Nick Oliveri

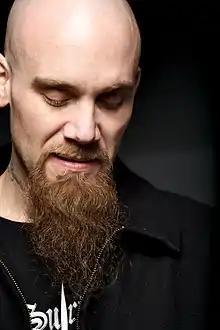
Oliveri in 2009

Nick Steven Oliveri (born October 21, 1971) is an American multi-instrumentalist, singer and songwriter. He is best known as a former bassist of Kyuss and later Queens of the Stone Age from 1998 to 2004. Oliveri is also a solo artist and frequent contributor to his friends' albums and tours, including Winnebago Deal, Masters of Reality, Turbonegro, Moistboyz, Svetlanas and Big Scenic Nowhere among many others. He is currently the frontman of his project, Mondo Generator, a punk and metal hybrid that he formed in 1997, and the co-founder of the stoner rock power trio, Stöner. He has also worked periodically with the Dwarves since 1993.